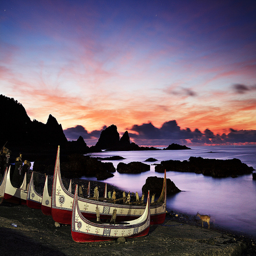
a number of small boats near a body of water
A beach line with lots of boats next to a lake.
There is a full view of an outdoor area and it is nice.

Birds rest on the canoes that are sitting on the beach.
A group of canoes on the edge of the water.